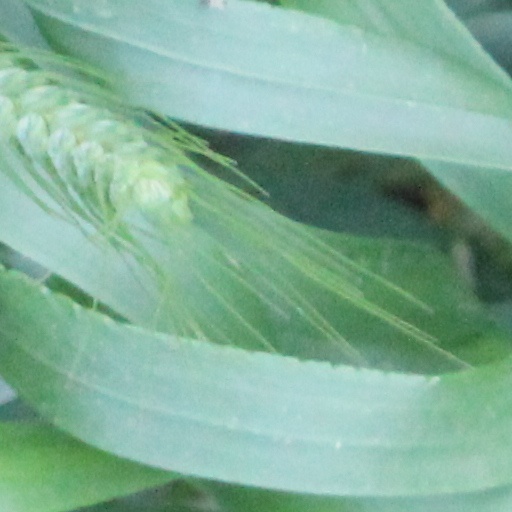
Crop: wheat